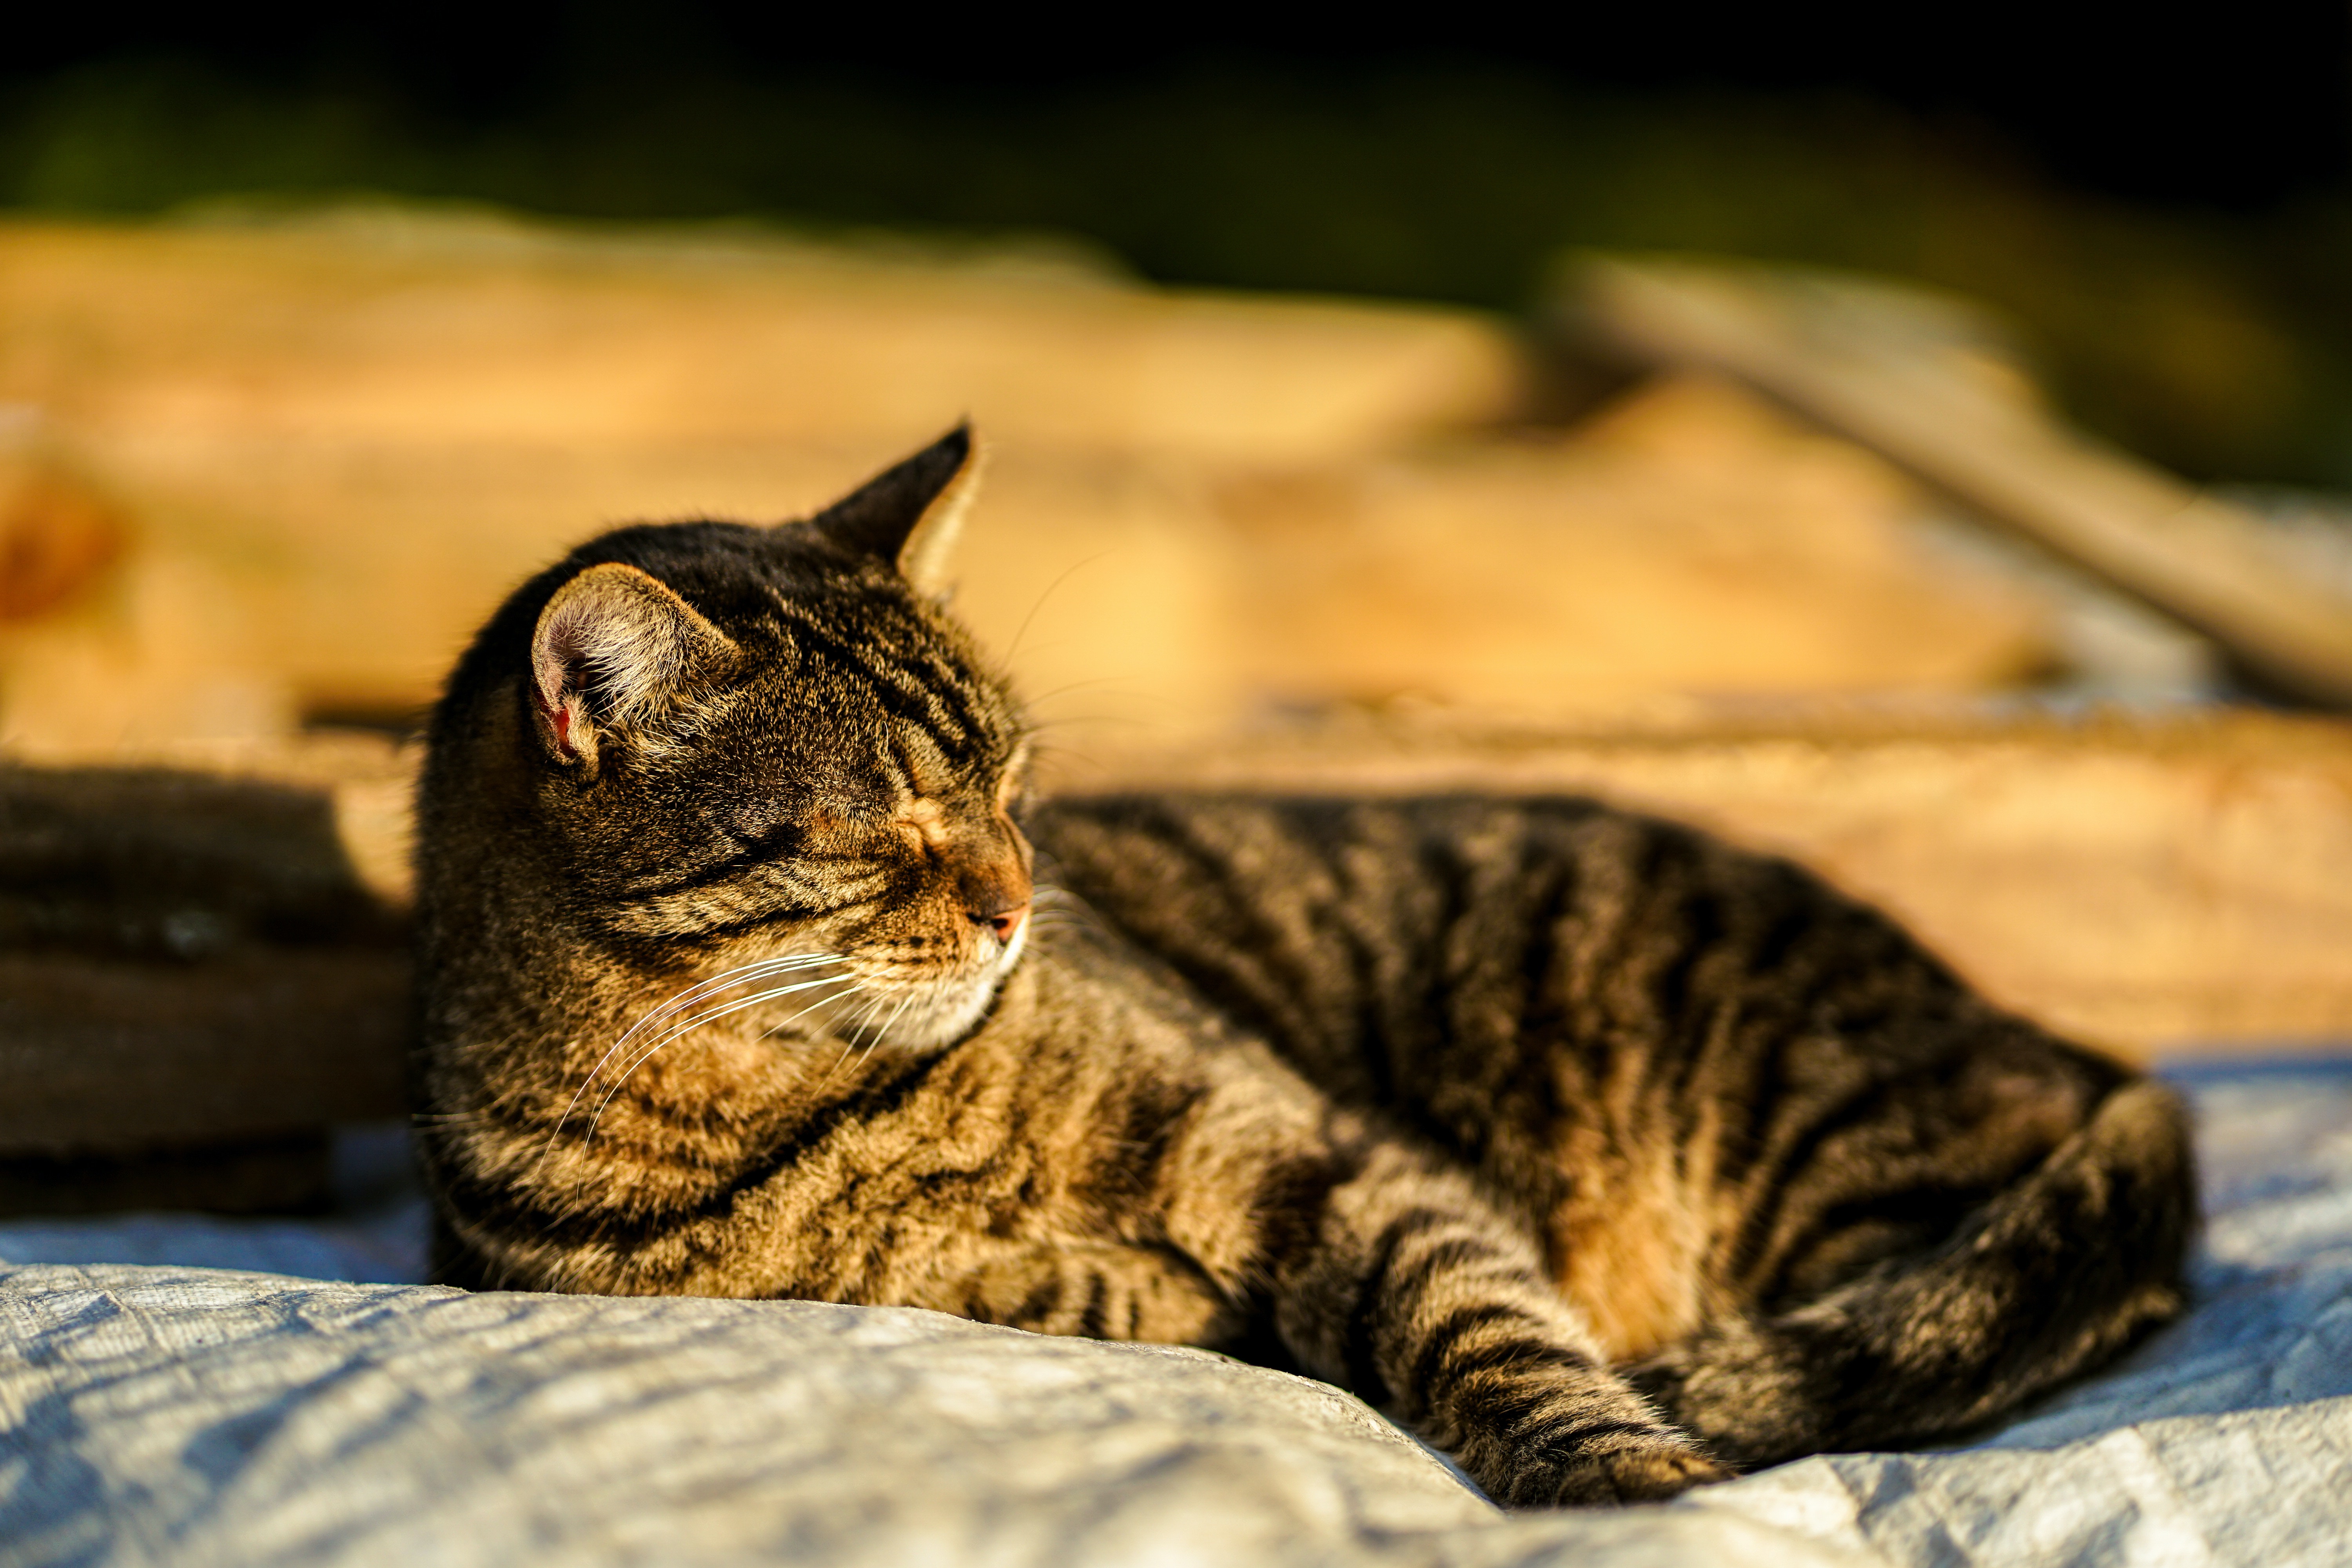
cat, felidae, carnivore, small to medium sized cats, whiskers, terrestrial animal, wood, snout, grass, close up, fur, wildlife, sky, domestic short haired cat, tree, comfort